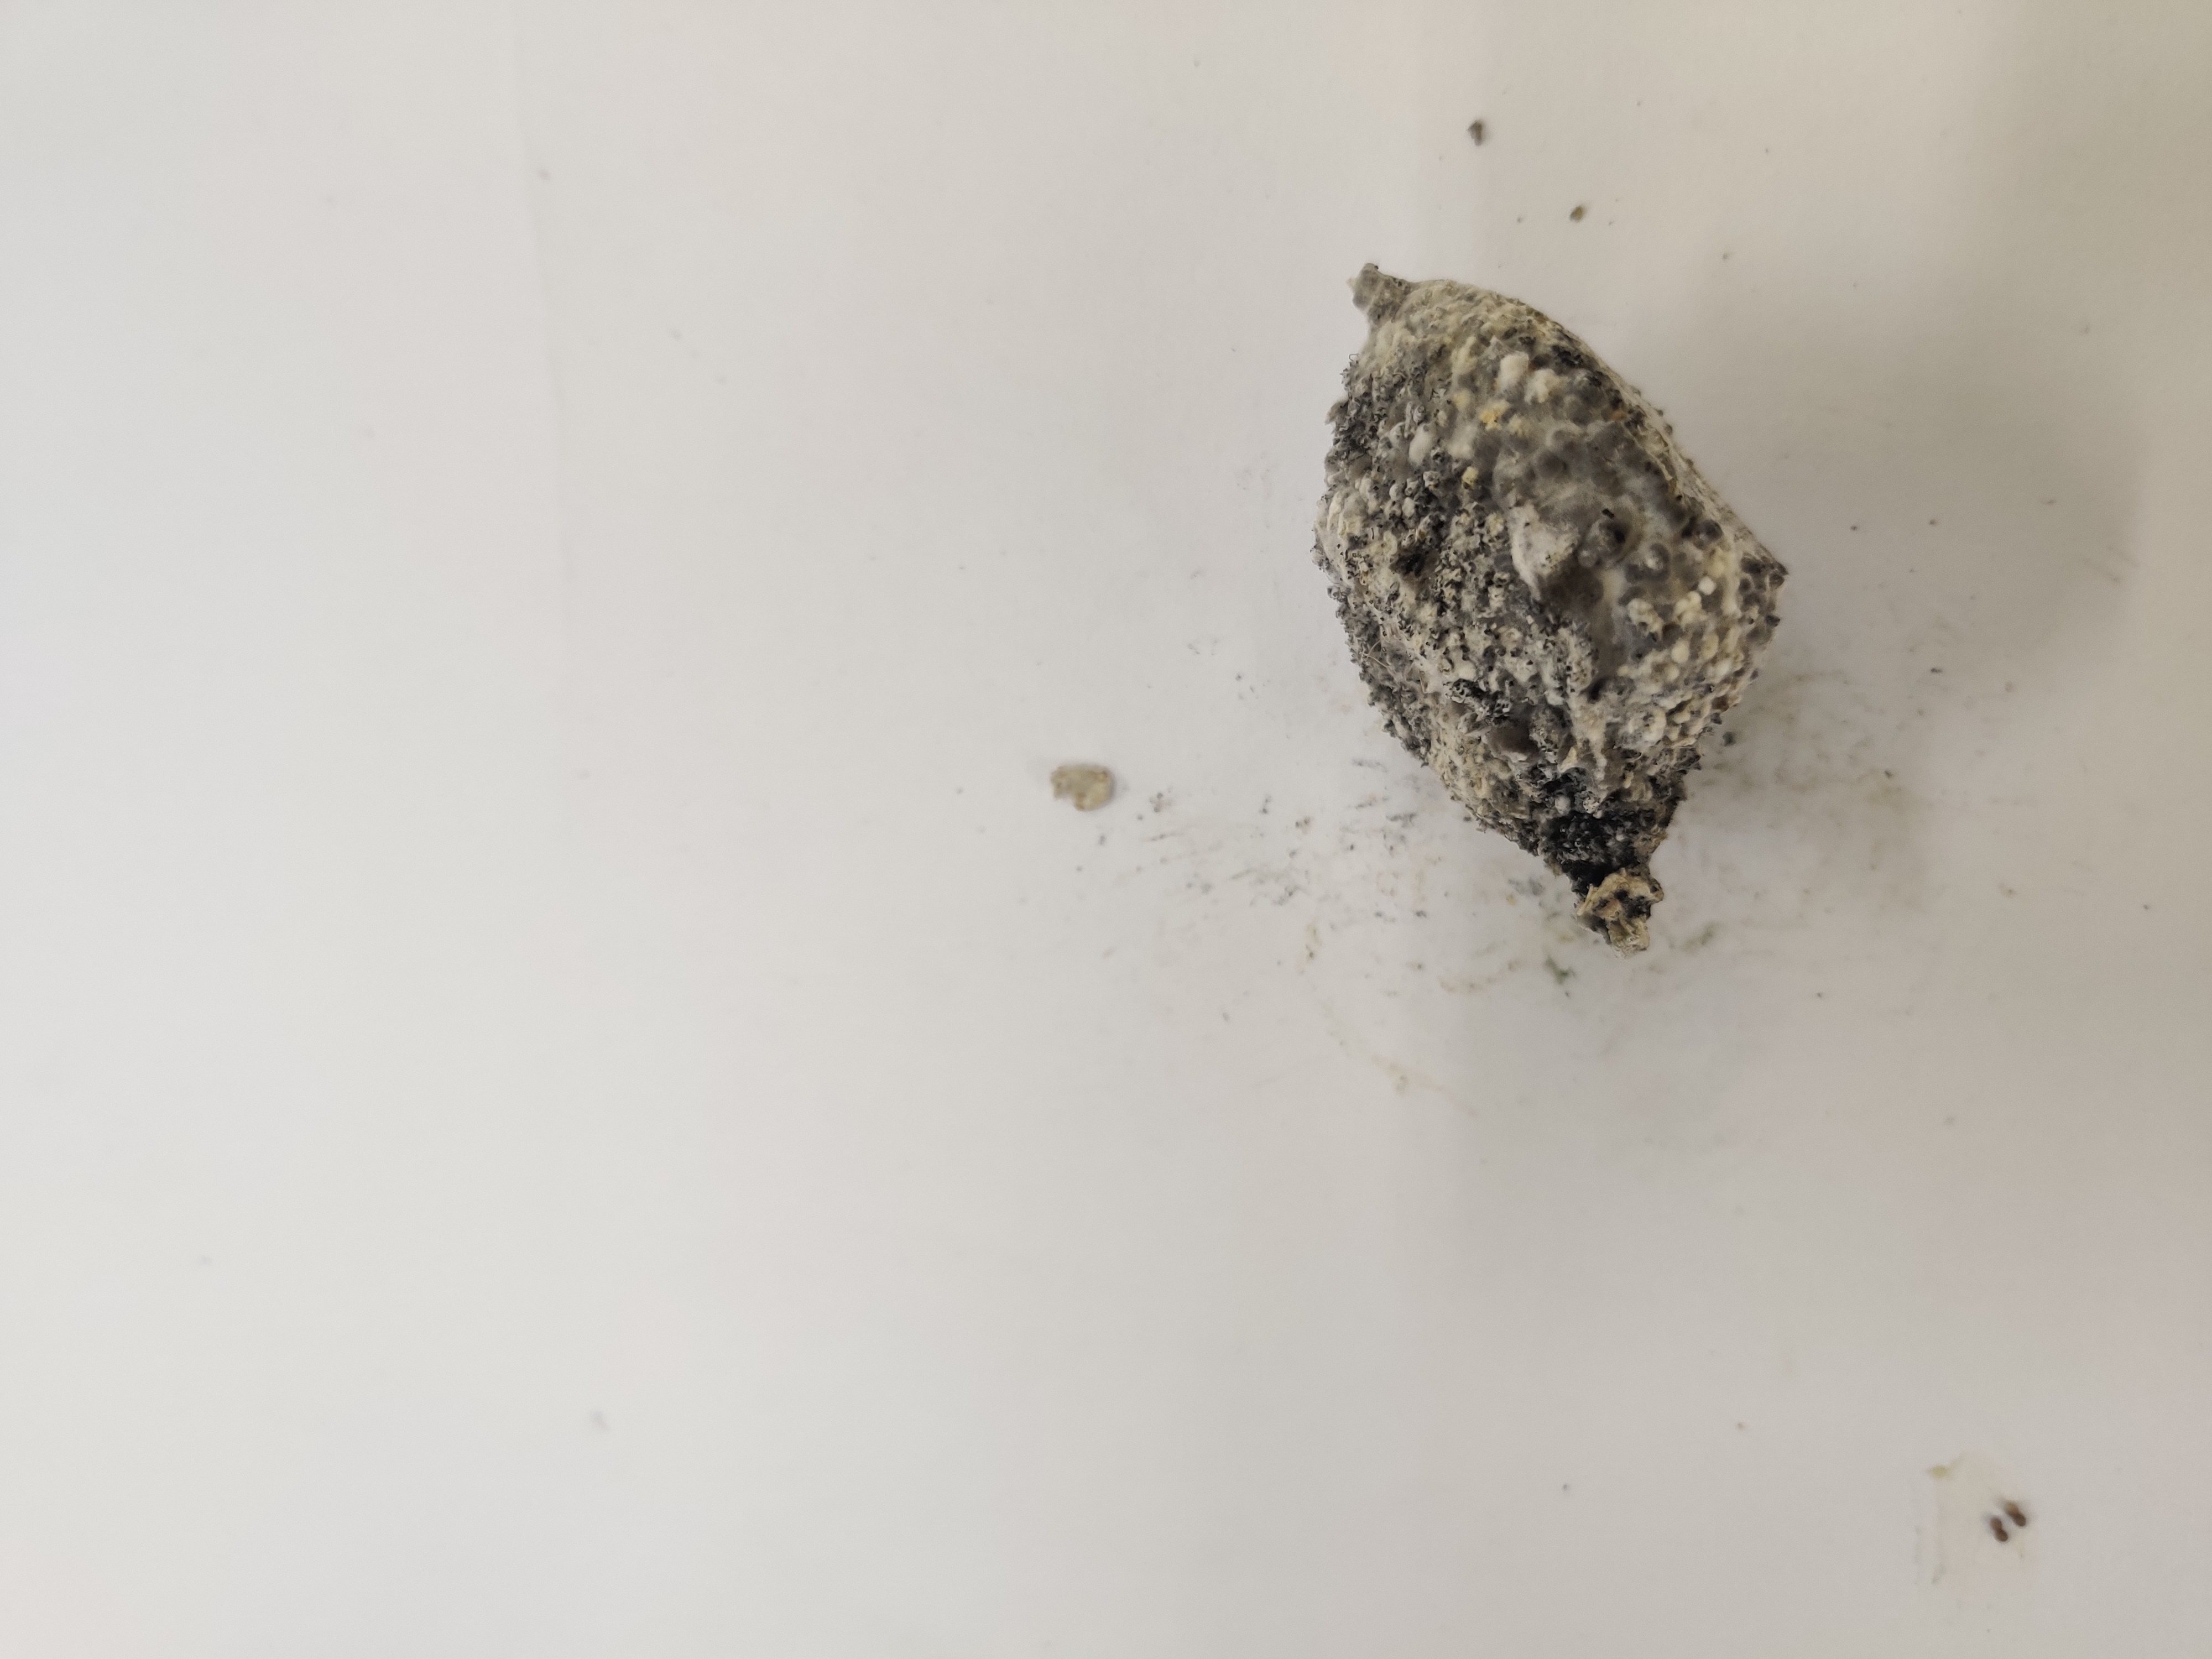
Crop: Spiny Gourd
Condition: Damaged